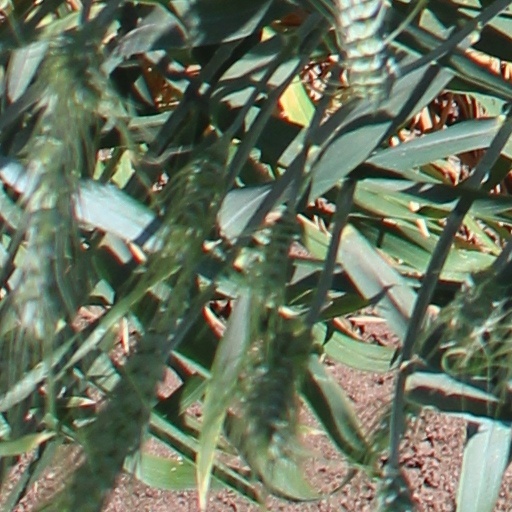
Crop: wheat